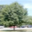
Label: oak_tree